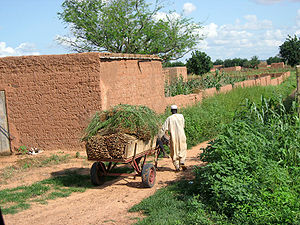
Dosso (region)
Hirsehøst i Koré Maïroua i Dossoregionen
Dosso er en af Nigers syv regioner. Den har et areal på 31.002 km², og havde 2.078.339 indbyggere i folketællingen i 2011. Hovedstaden i regionen er byen Dosso.